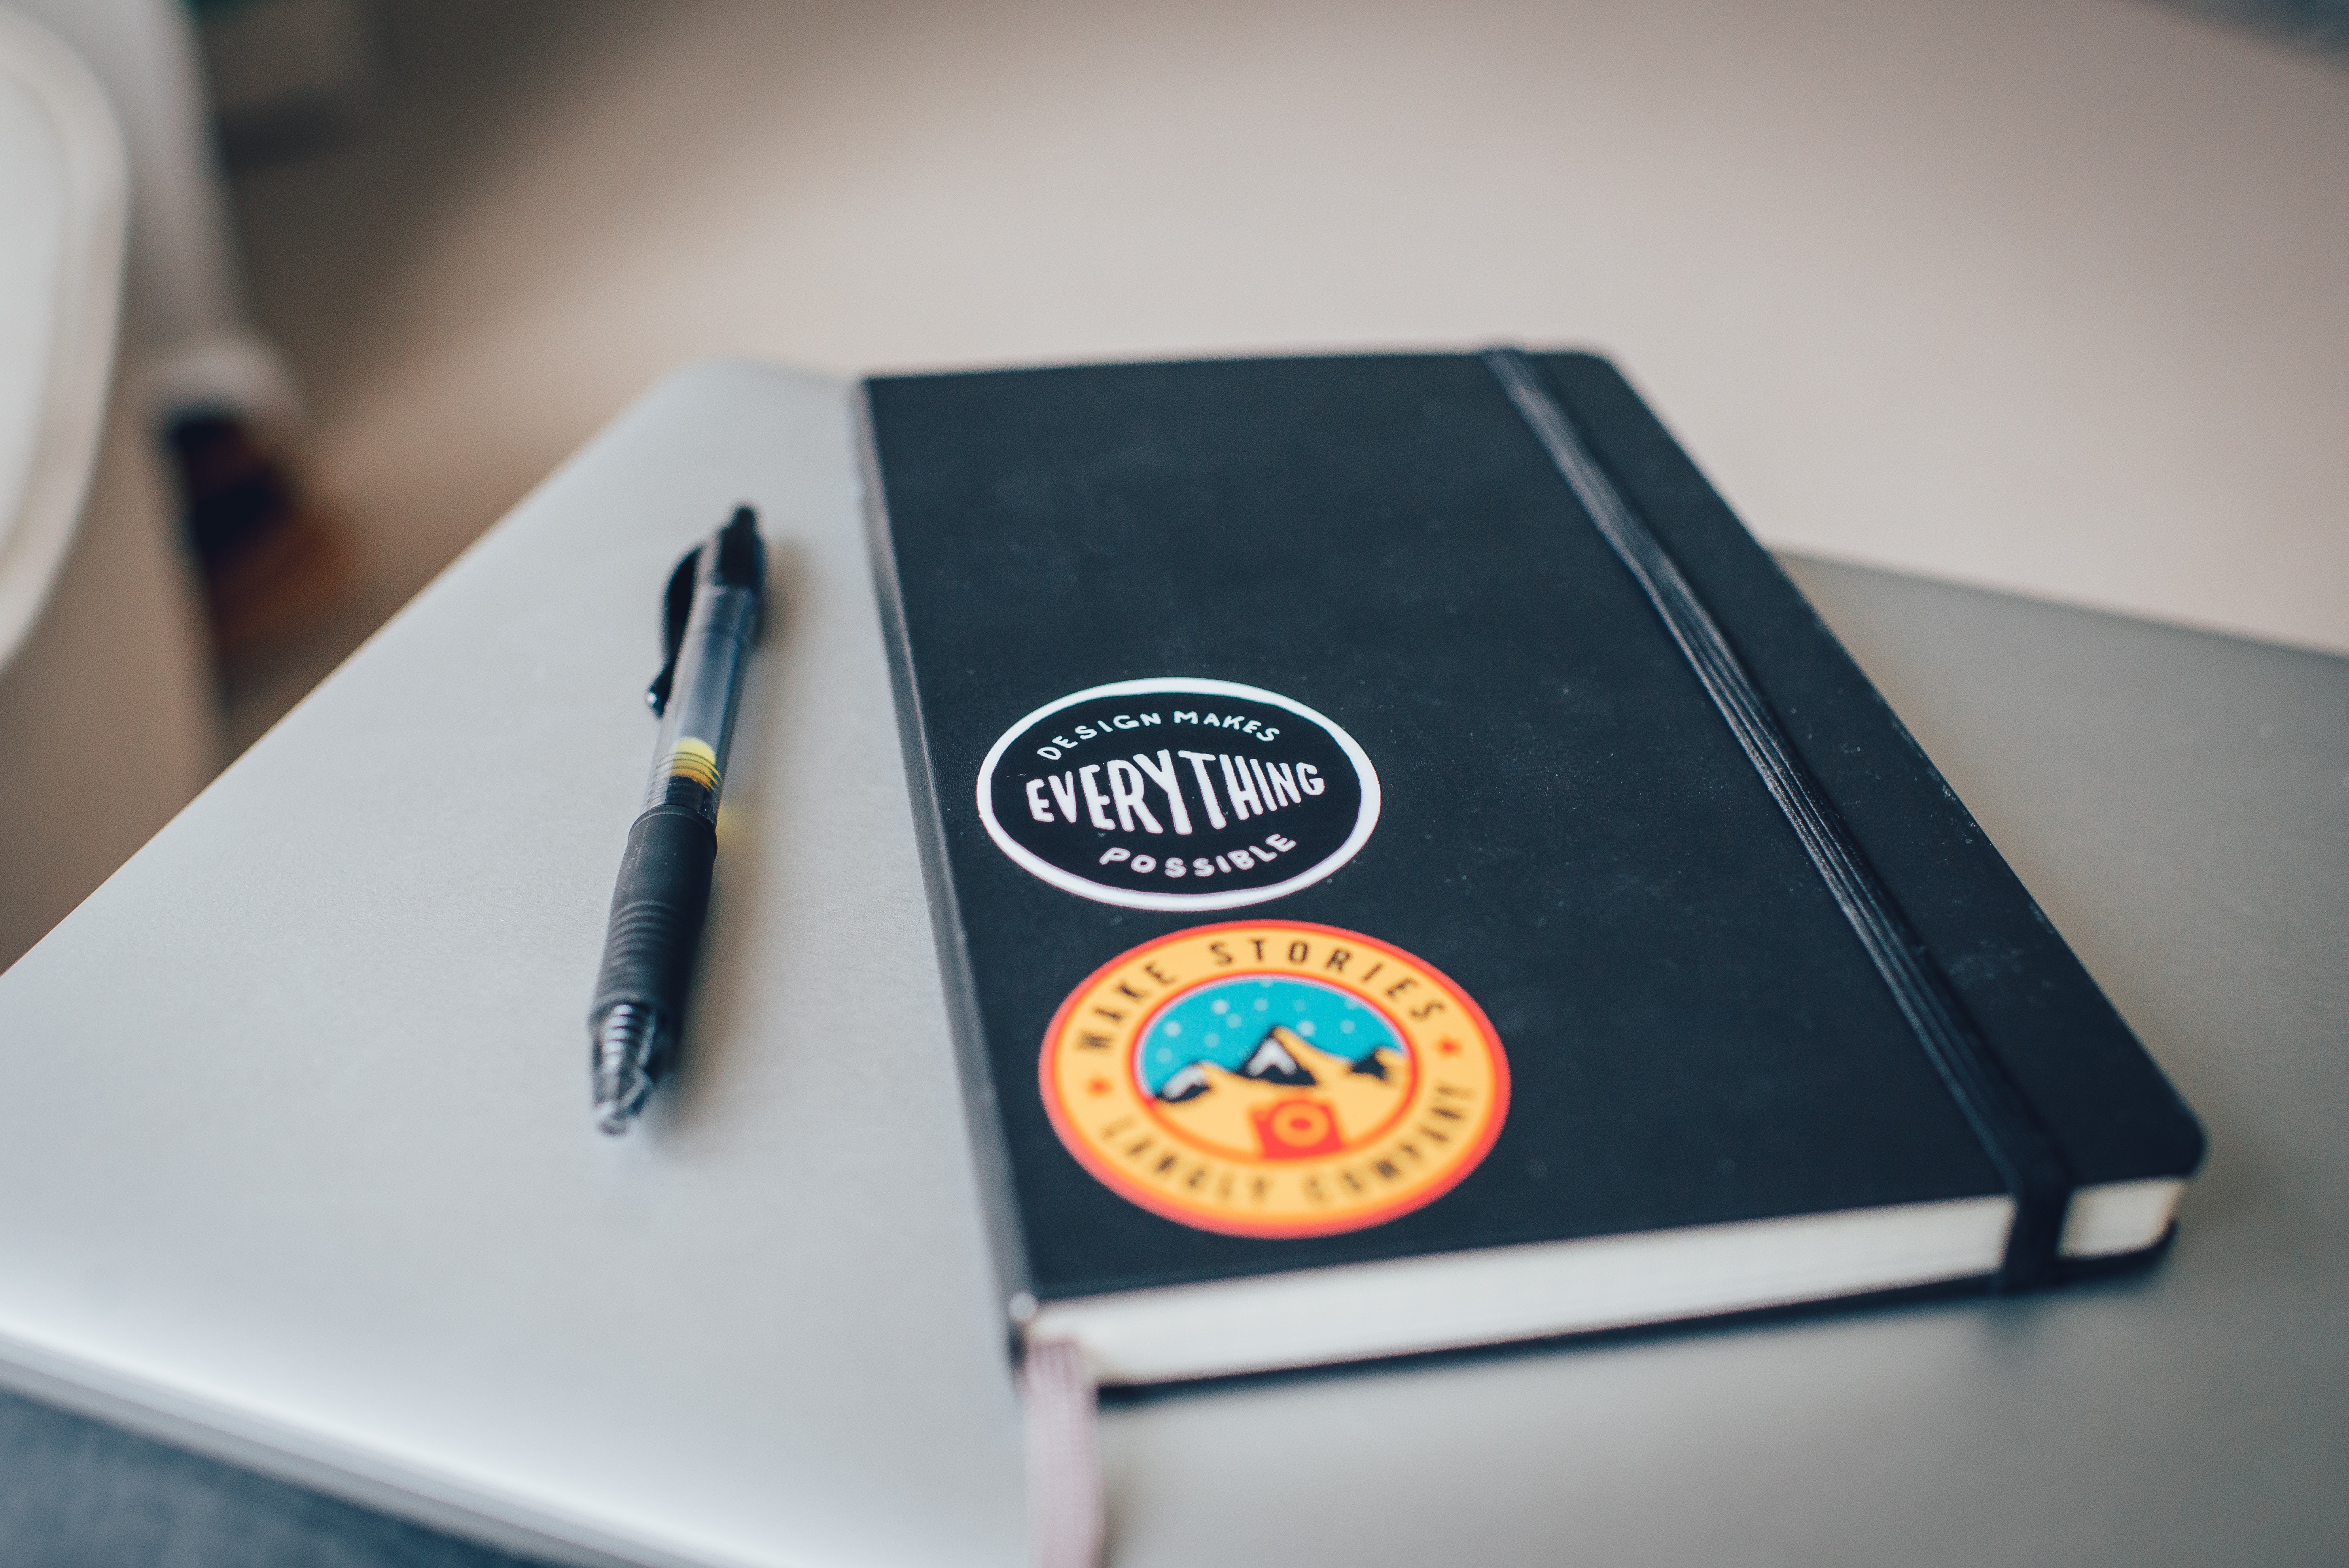
notebook, writing, book, pen, journal, blue, sticker, brand, art, design